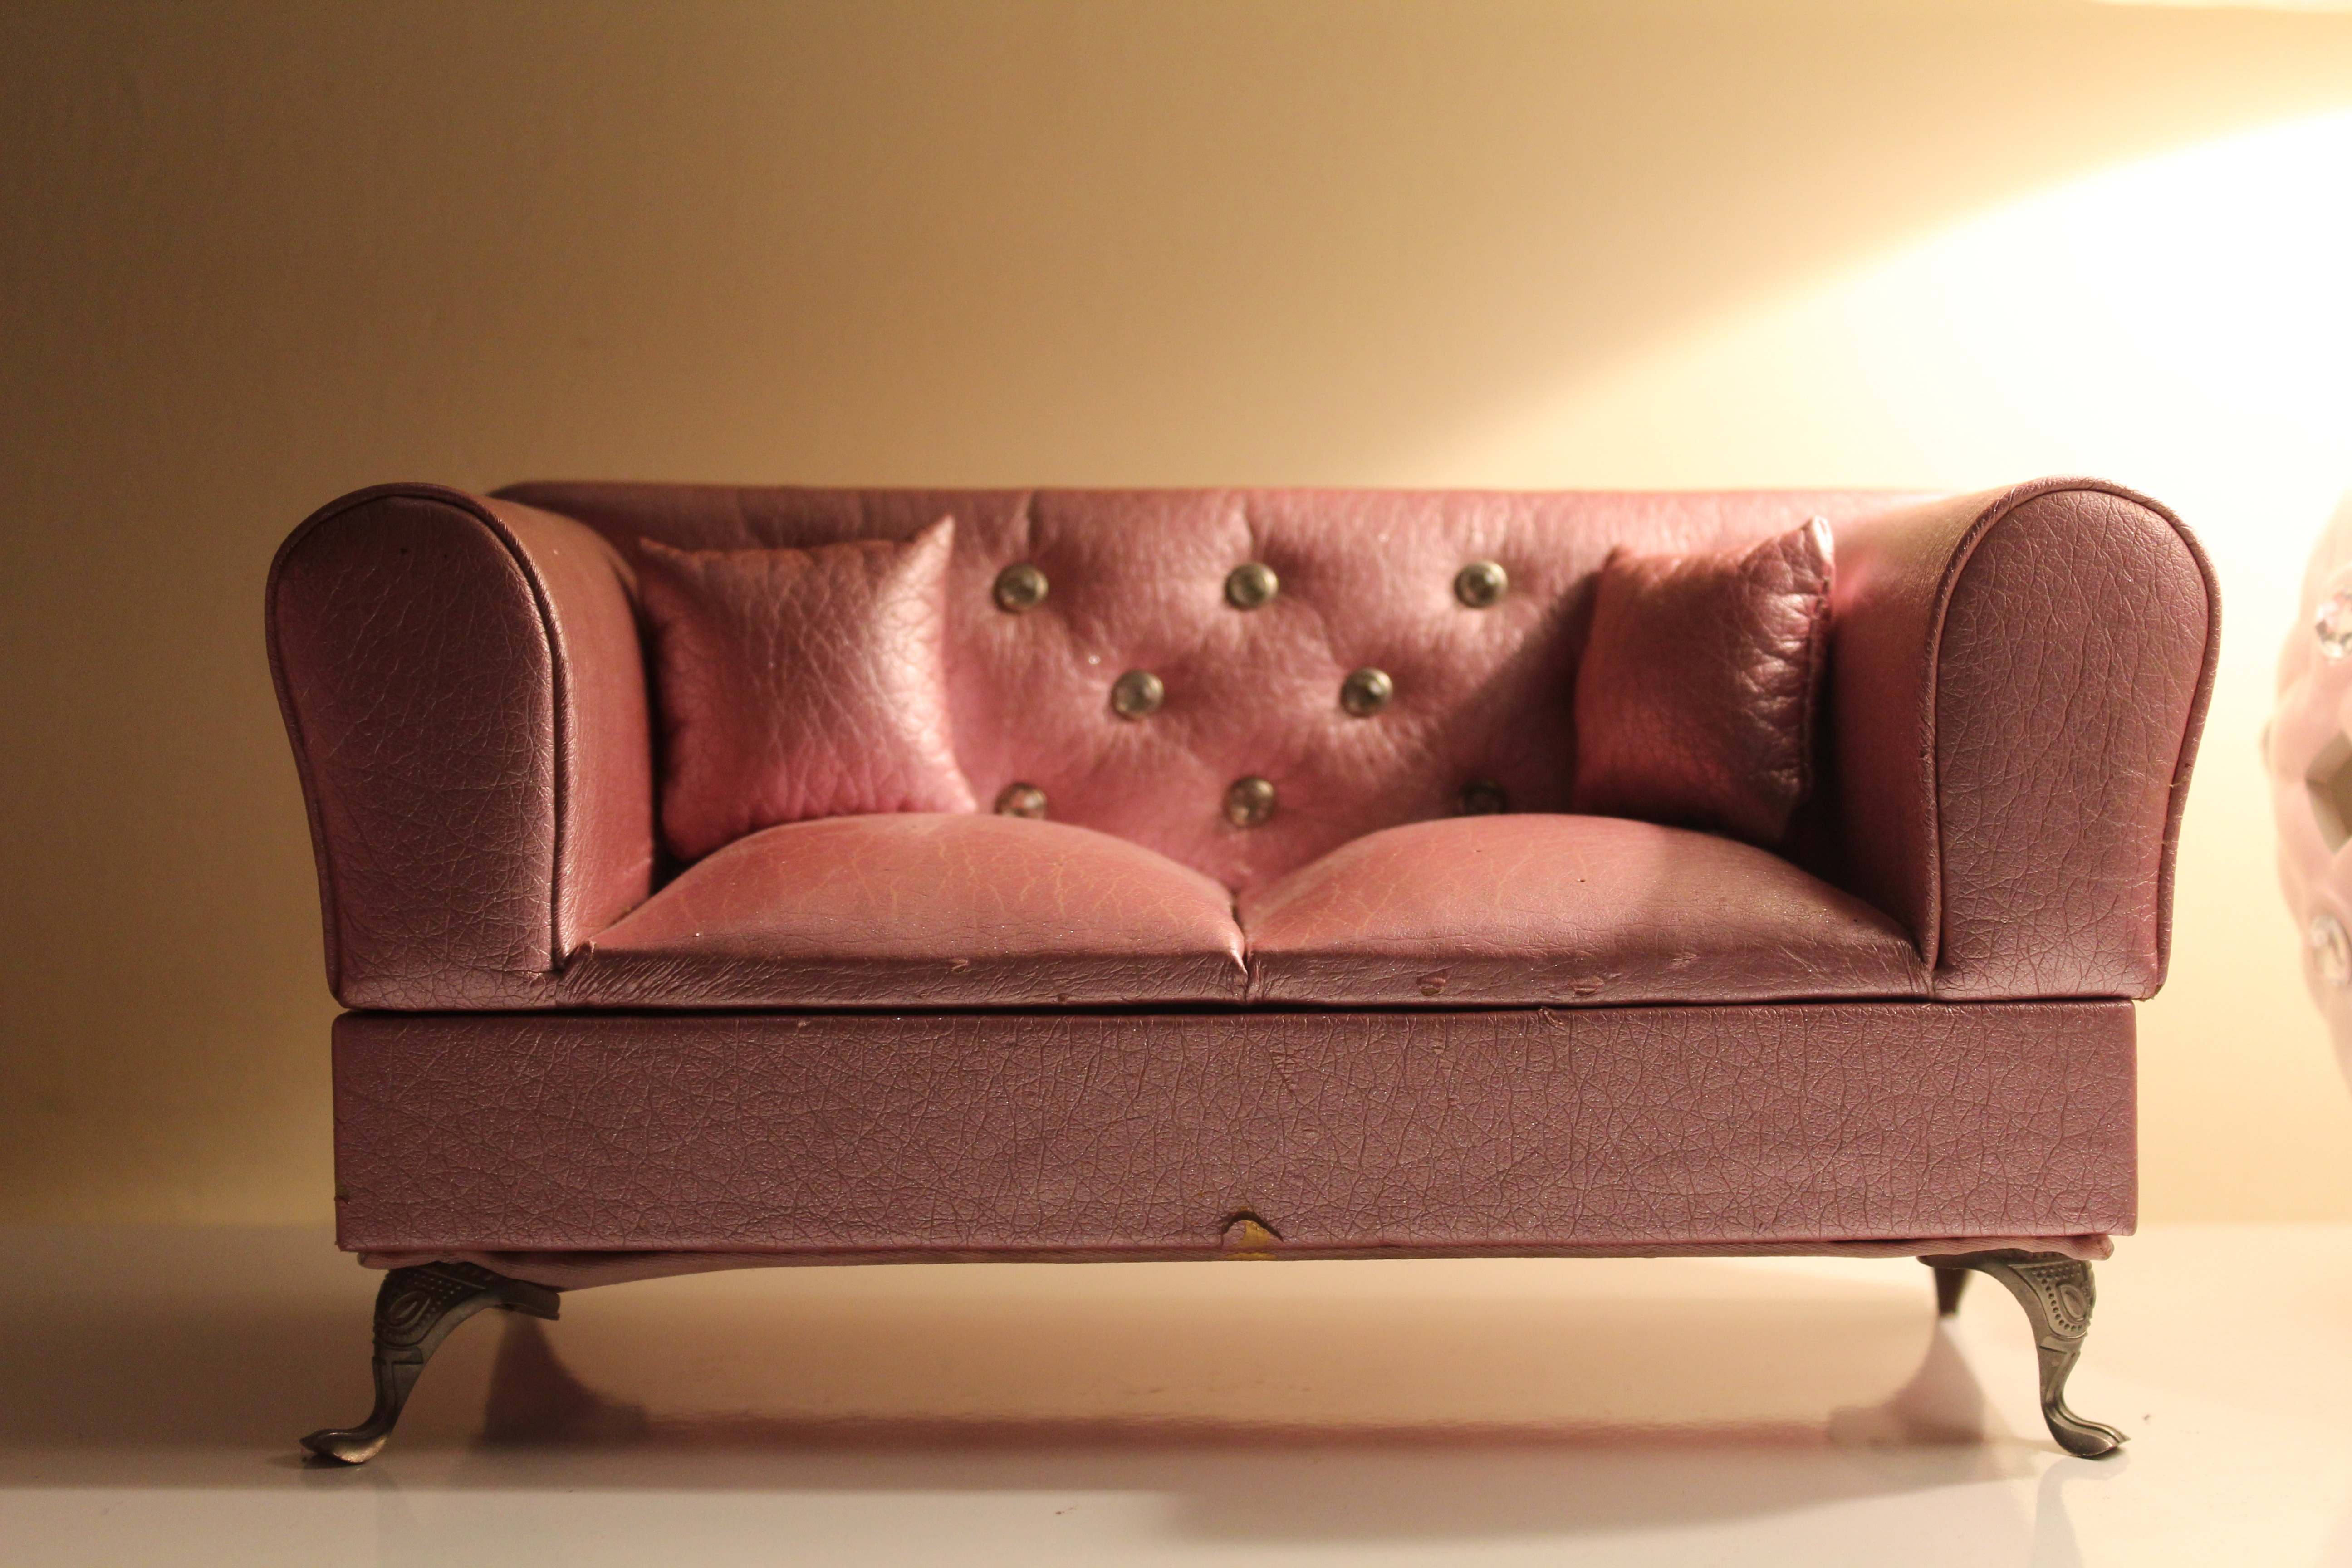
light, leather, chair, macro, living room, furniture, couch, product, design, bed, loveseat, studio couch, sofa bed